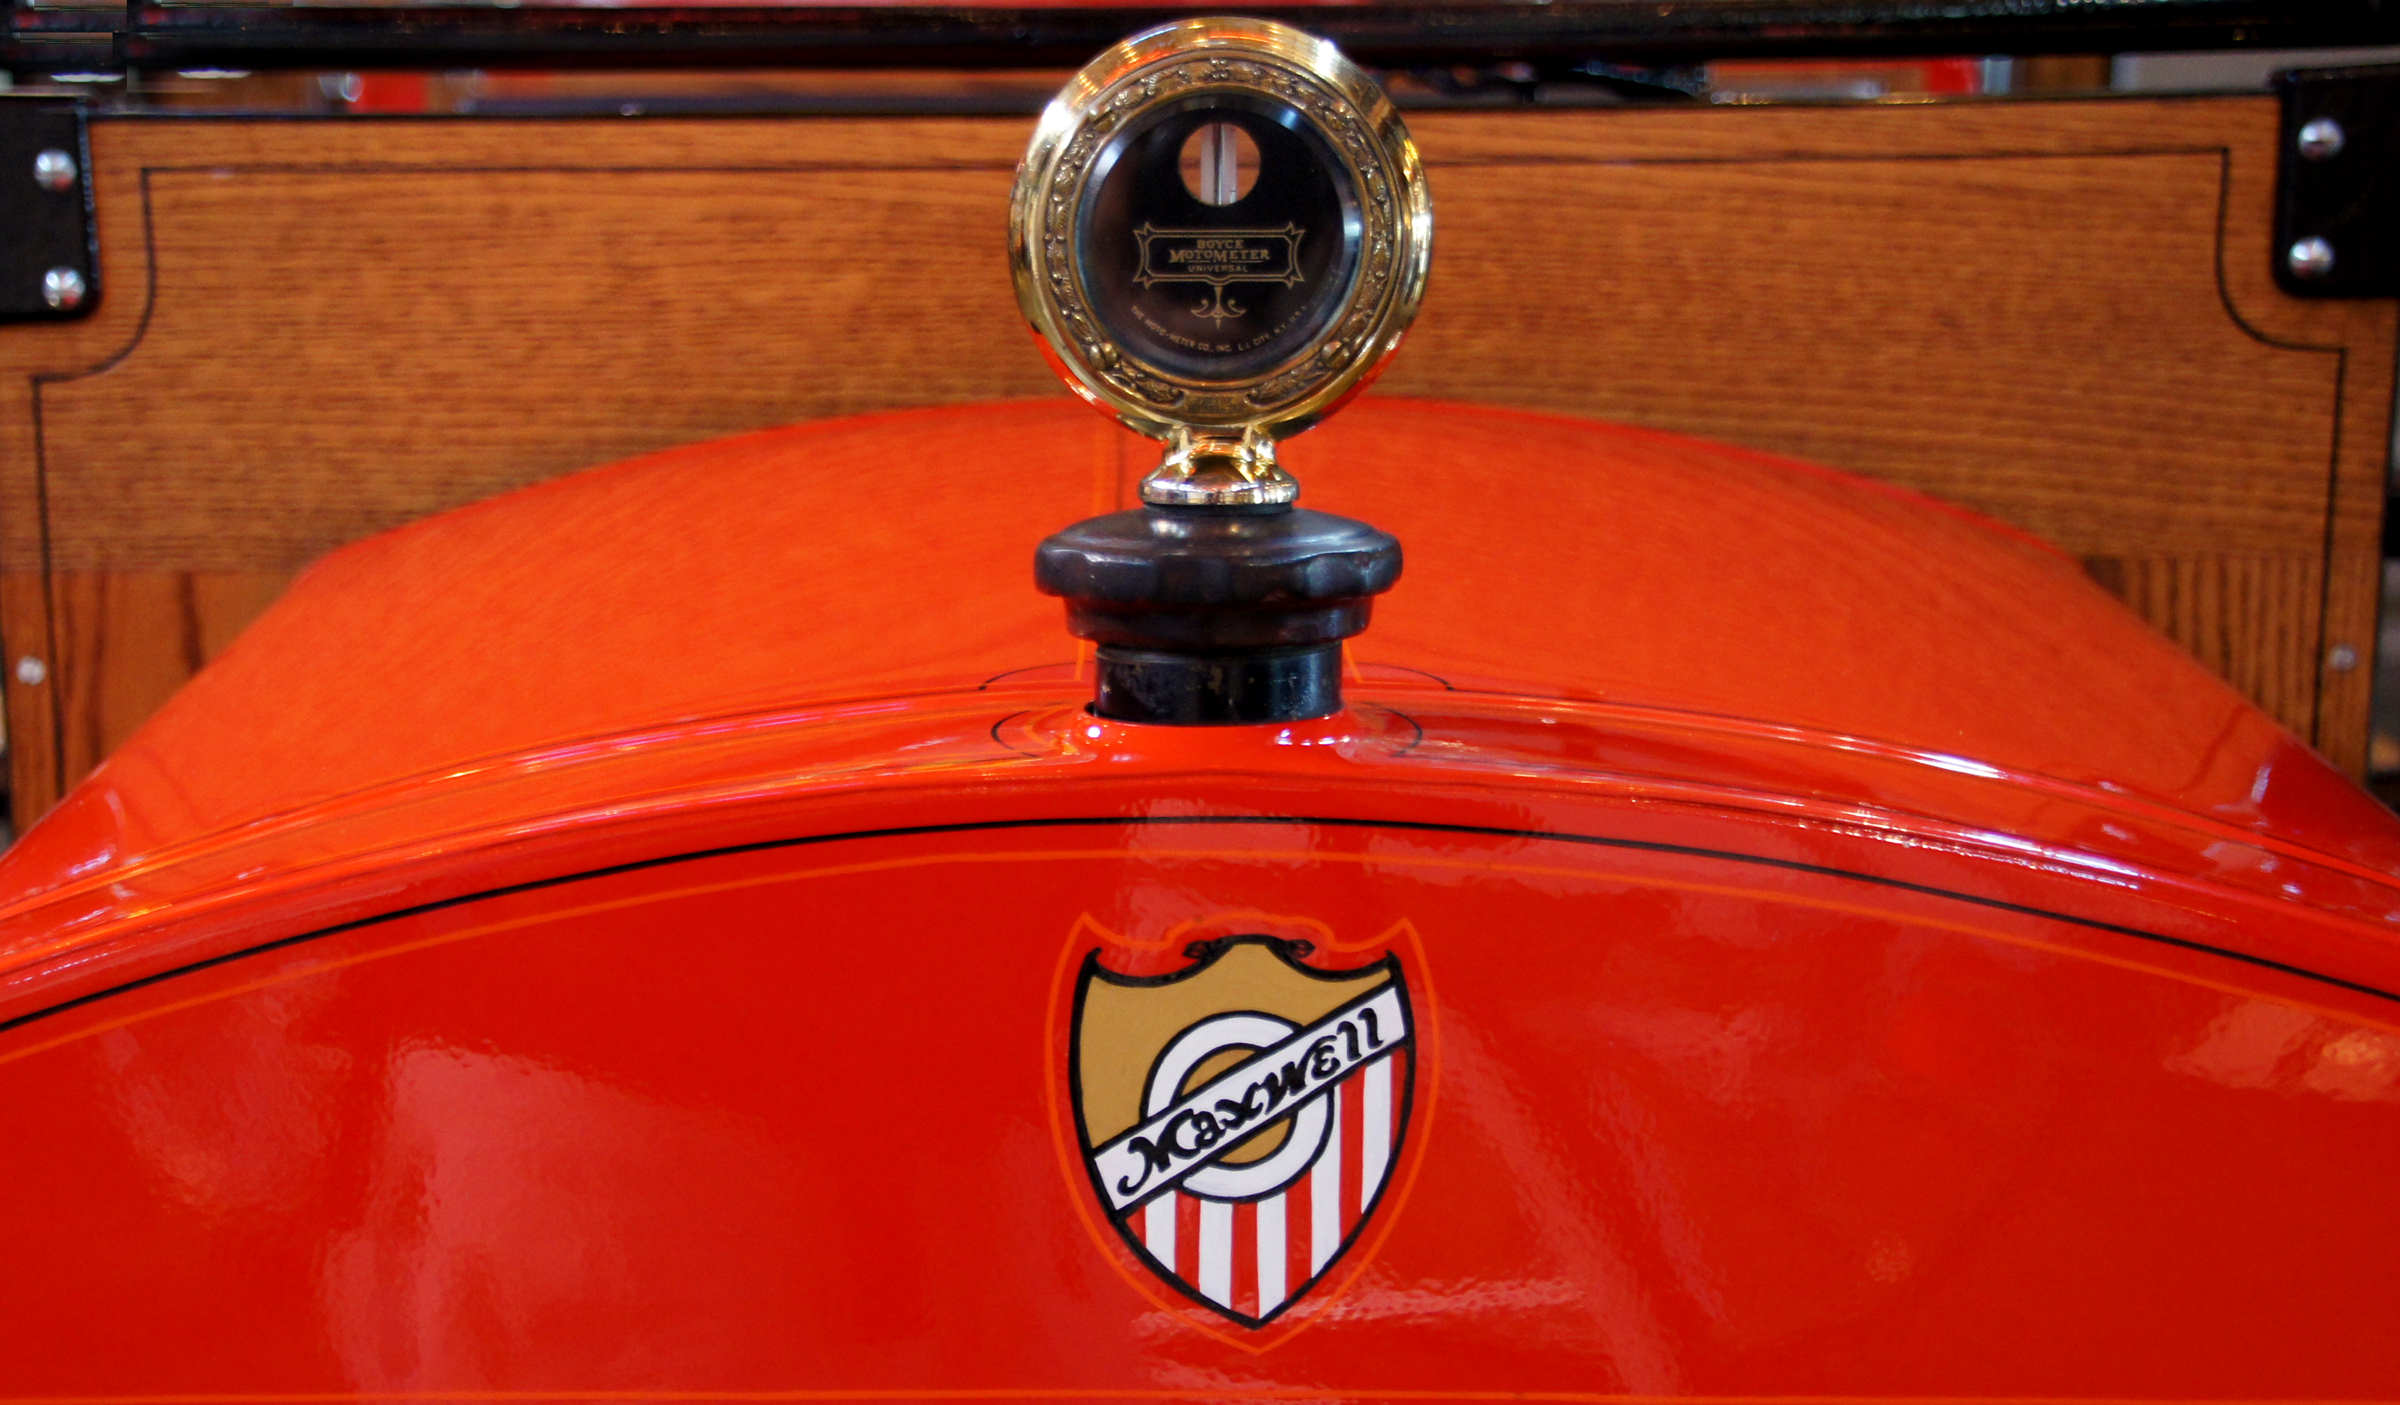
car, wheel, red, vehicle, museum, vintage car, motor, classic, carshow, cardisplays, carmuseum, americanluxarycars, maxwellnamebadge, antique car, auto show, land vehicle, automobile make, automotive exterior, automotive design, luxury vehicle